NAFO (group)

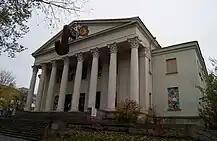

The meme was created in May 2022, when Twitter artist Kamil Dyszewski, under the handle @Kama_Kamilia, started adding modified pictures of a Shiba Inu dog (the "Fella") to photographs from Ukraine. NAFO, such as it is, was founded on 24 May 2022 with a tweet. The Shiba Inu breed has had an unrelated significant presence in online culture since at least 2010 under the 'doge' meme.